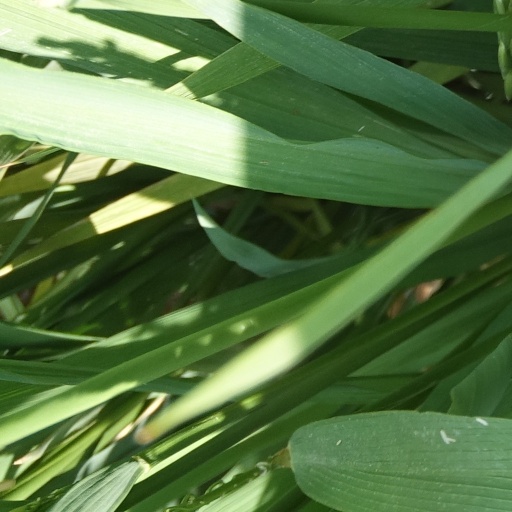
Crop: rice